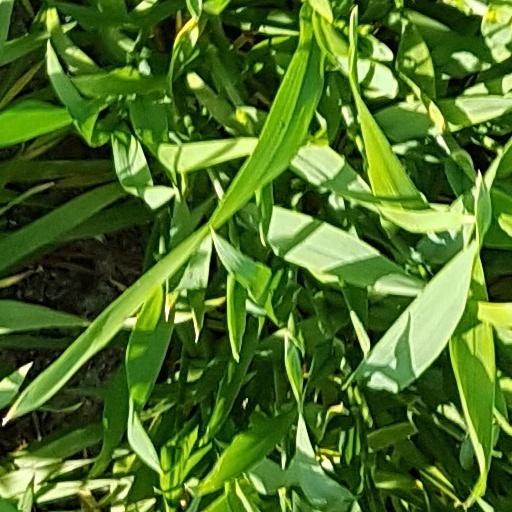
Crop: wheat